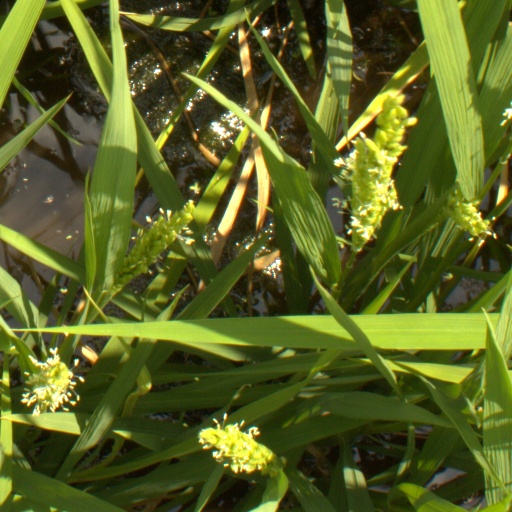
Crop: rice